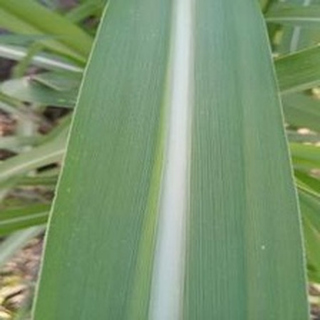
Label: healthy_sugarcane